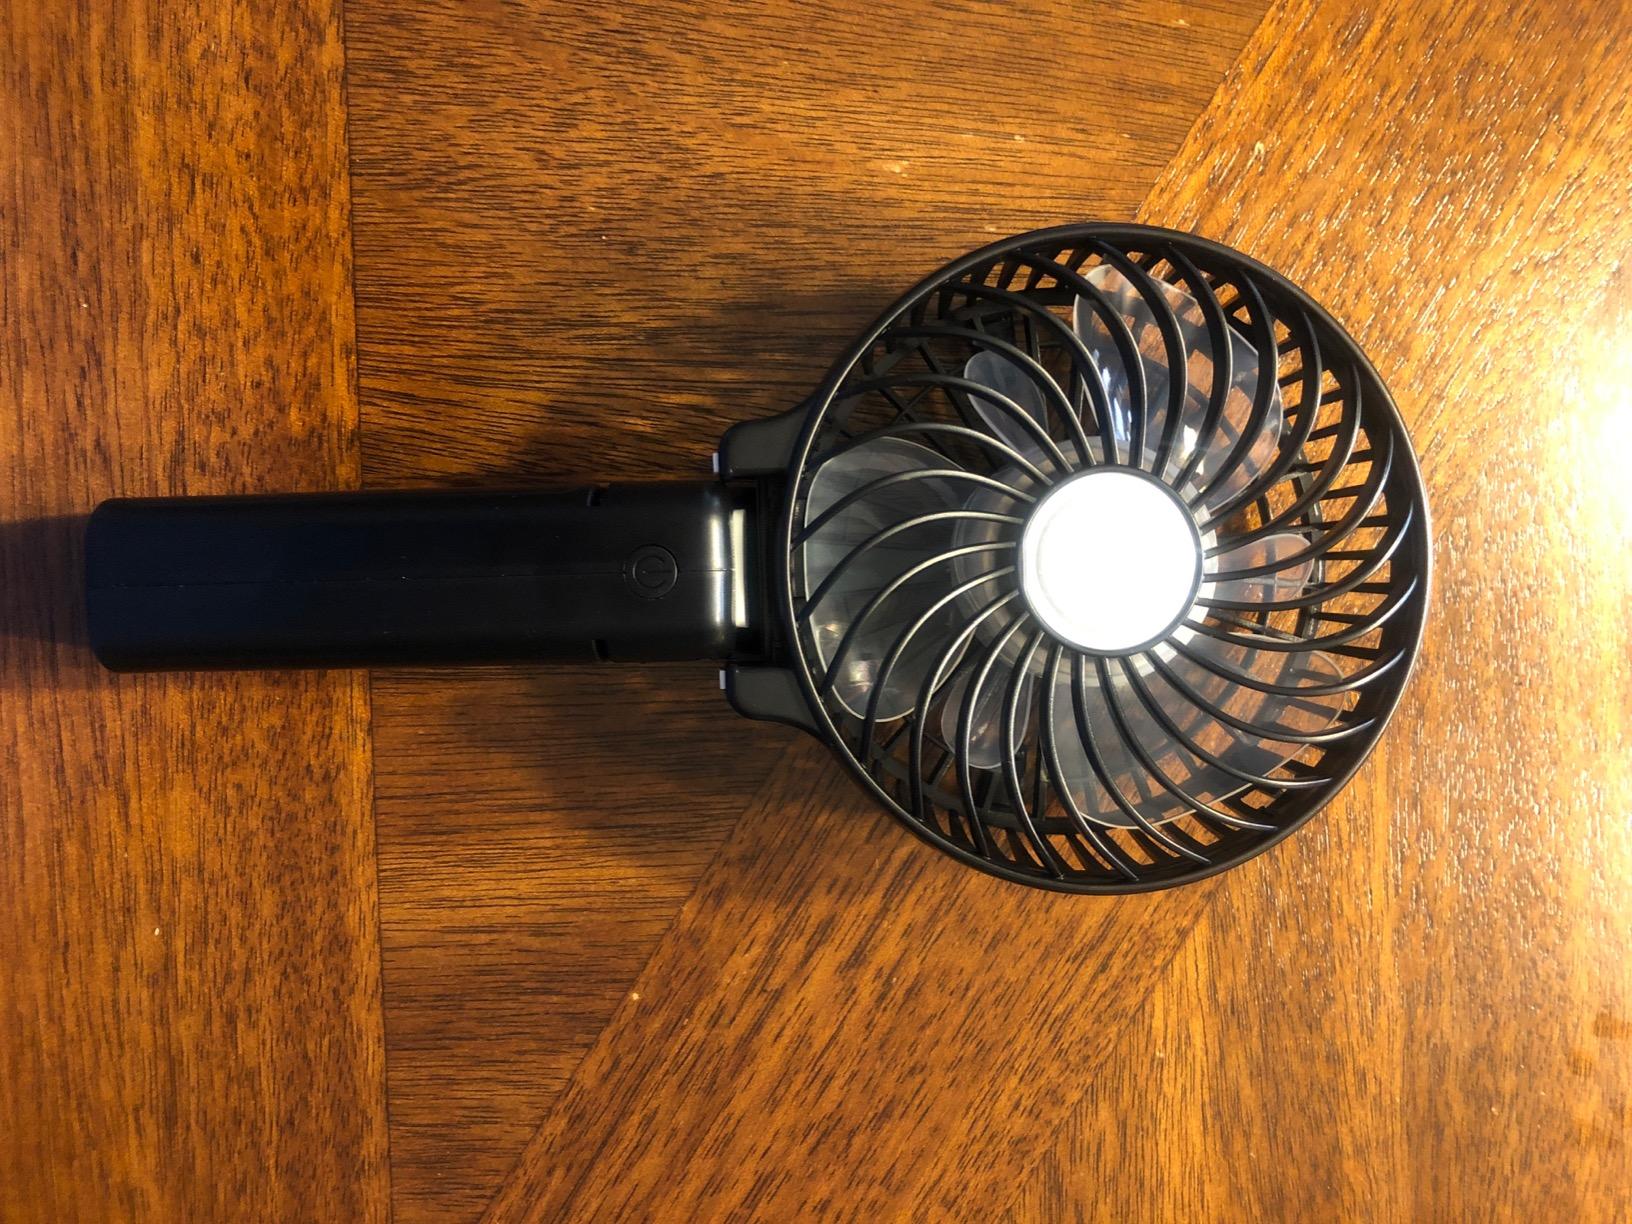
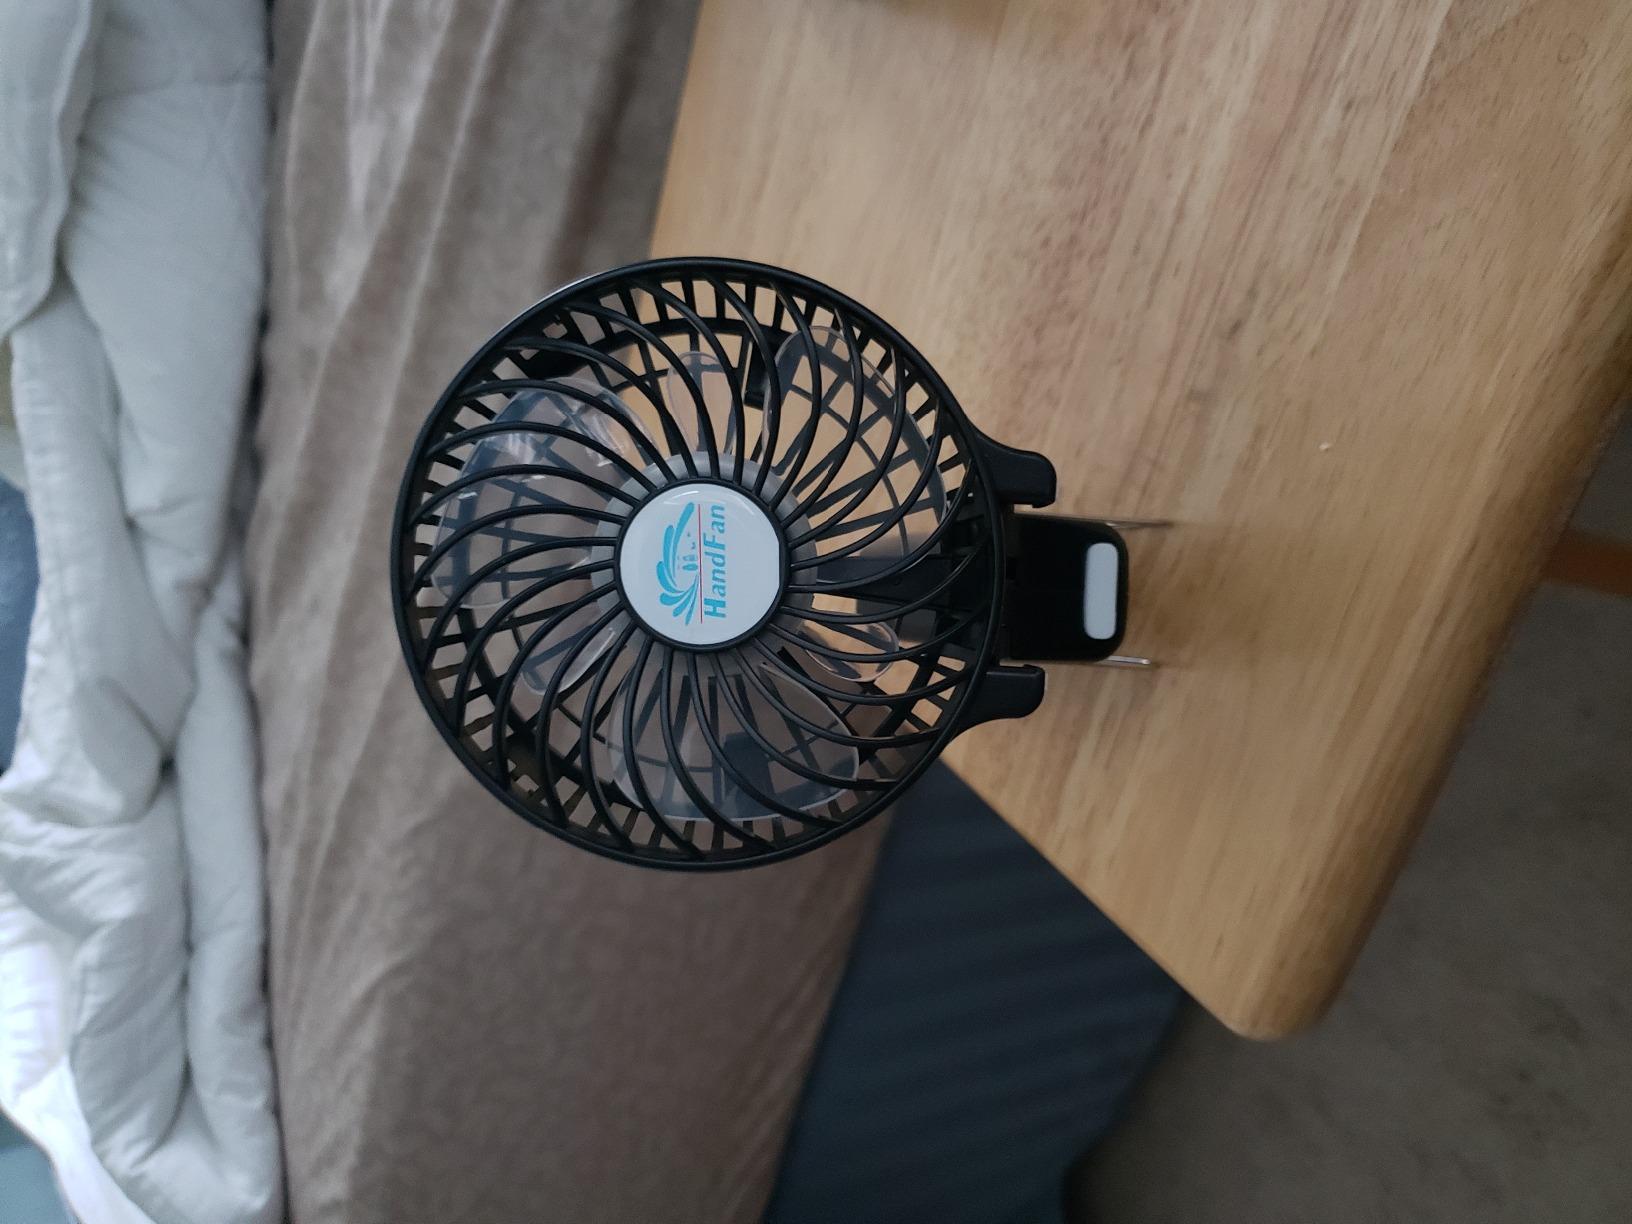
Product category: fan
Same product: no